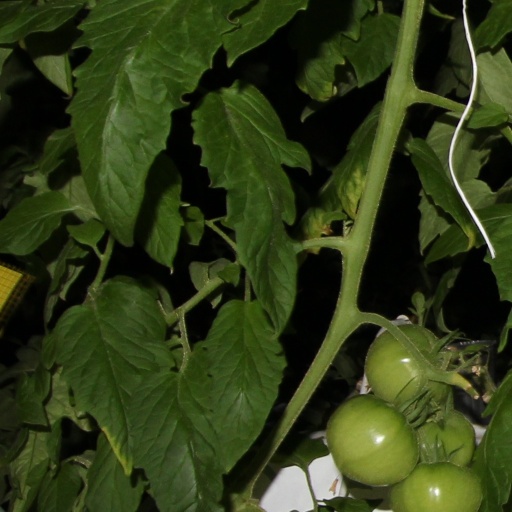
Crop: tomato